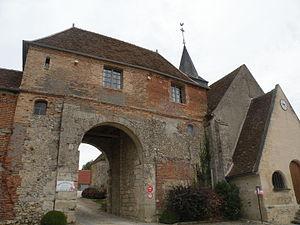
porche Boissy-le-Bois
La Corne-en-Vexin est une commune nouvelle française située dans le département de la Oise, en région Hauts-de-France. Elle résulte de la fusion — au 1ᵉʳ janvier 2019 — des communes de Boissy-le-Bois, Énencourt-le-Sec et Hardivillers-en-Vexin.
Boissy-le-Bois est une ancienne commune française située dans le département de l'Oise en région Hauts-de-France.